Sandy Faison

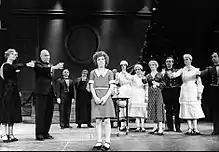
In "Annie" (1977). Sandy Faison (left); Reid Shelton as Daddy Warbucks, Andrea McArdle in title role

Sandra Faison is an American actress and singer. She became an acting teacher after her performing career.